May Fourth Movement

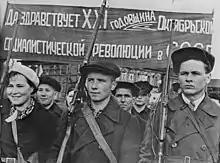
A rally on the 21st anniversary of the October Revolution in Russia

On May 4, 1919, a group of Chinese students began protesting the contents of the Paris Peace Conference. Under the pressure, the Chinese delegation refused to sign the Treaty of Versailles. The original participants of the May Fourth Movement were students in Paris and Beijing, who joined forces to strike and take to the streets to express their dissatisfaction with the government. Some advanced students in Shanghai and Guangzhou joined the protest movement as it progressed, gradually forming a wave of mass student strikes across China. In June 1919, the Beijing government carried out the "June 3" arrests, in which nearly 1,000 students were arrested. However, this did not suppress the patriotic student movement, instead further angering the Chinese public and increasing revolutionary sentiment. Workers and businessmen across the country went on strike in support of the students' movement, marking the entrance of the Chinese working class into the political arena.